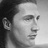
Emotion: neutral